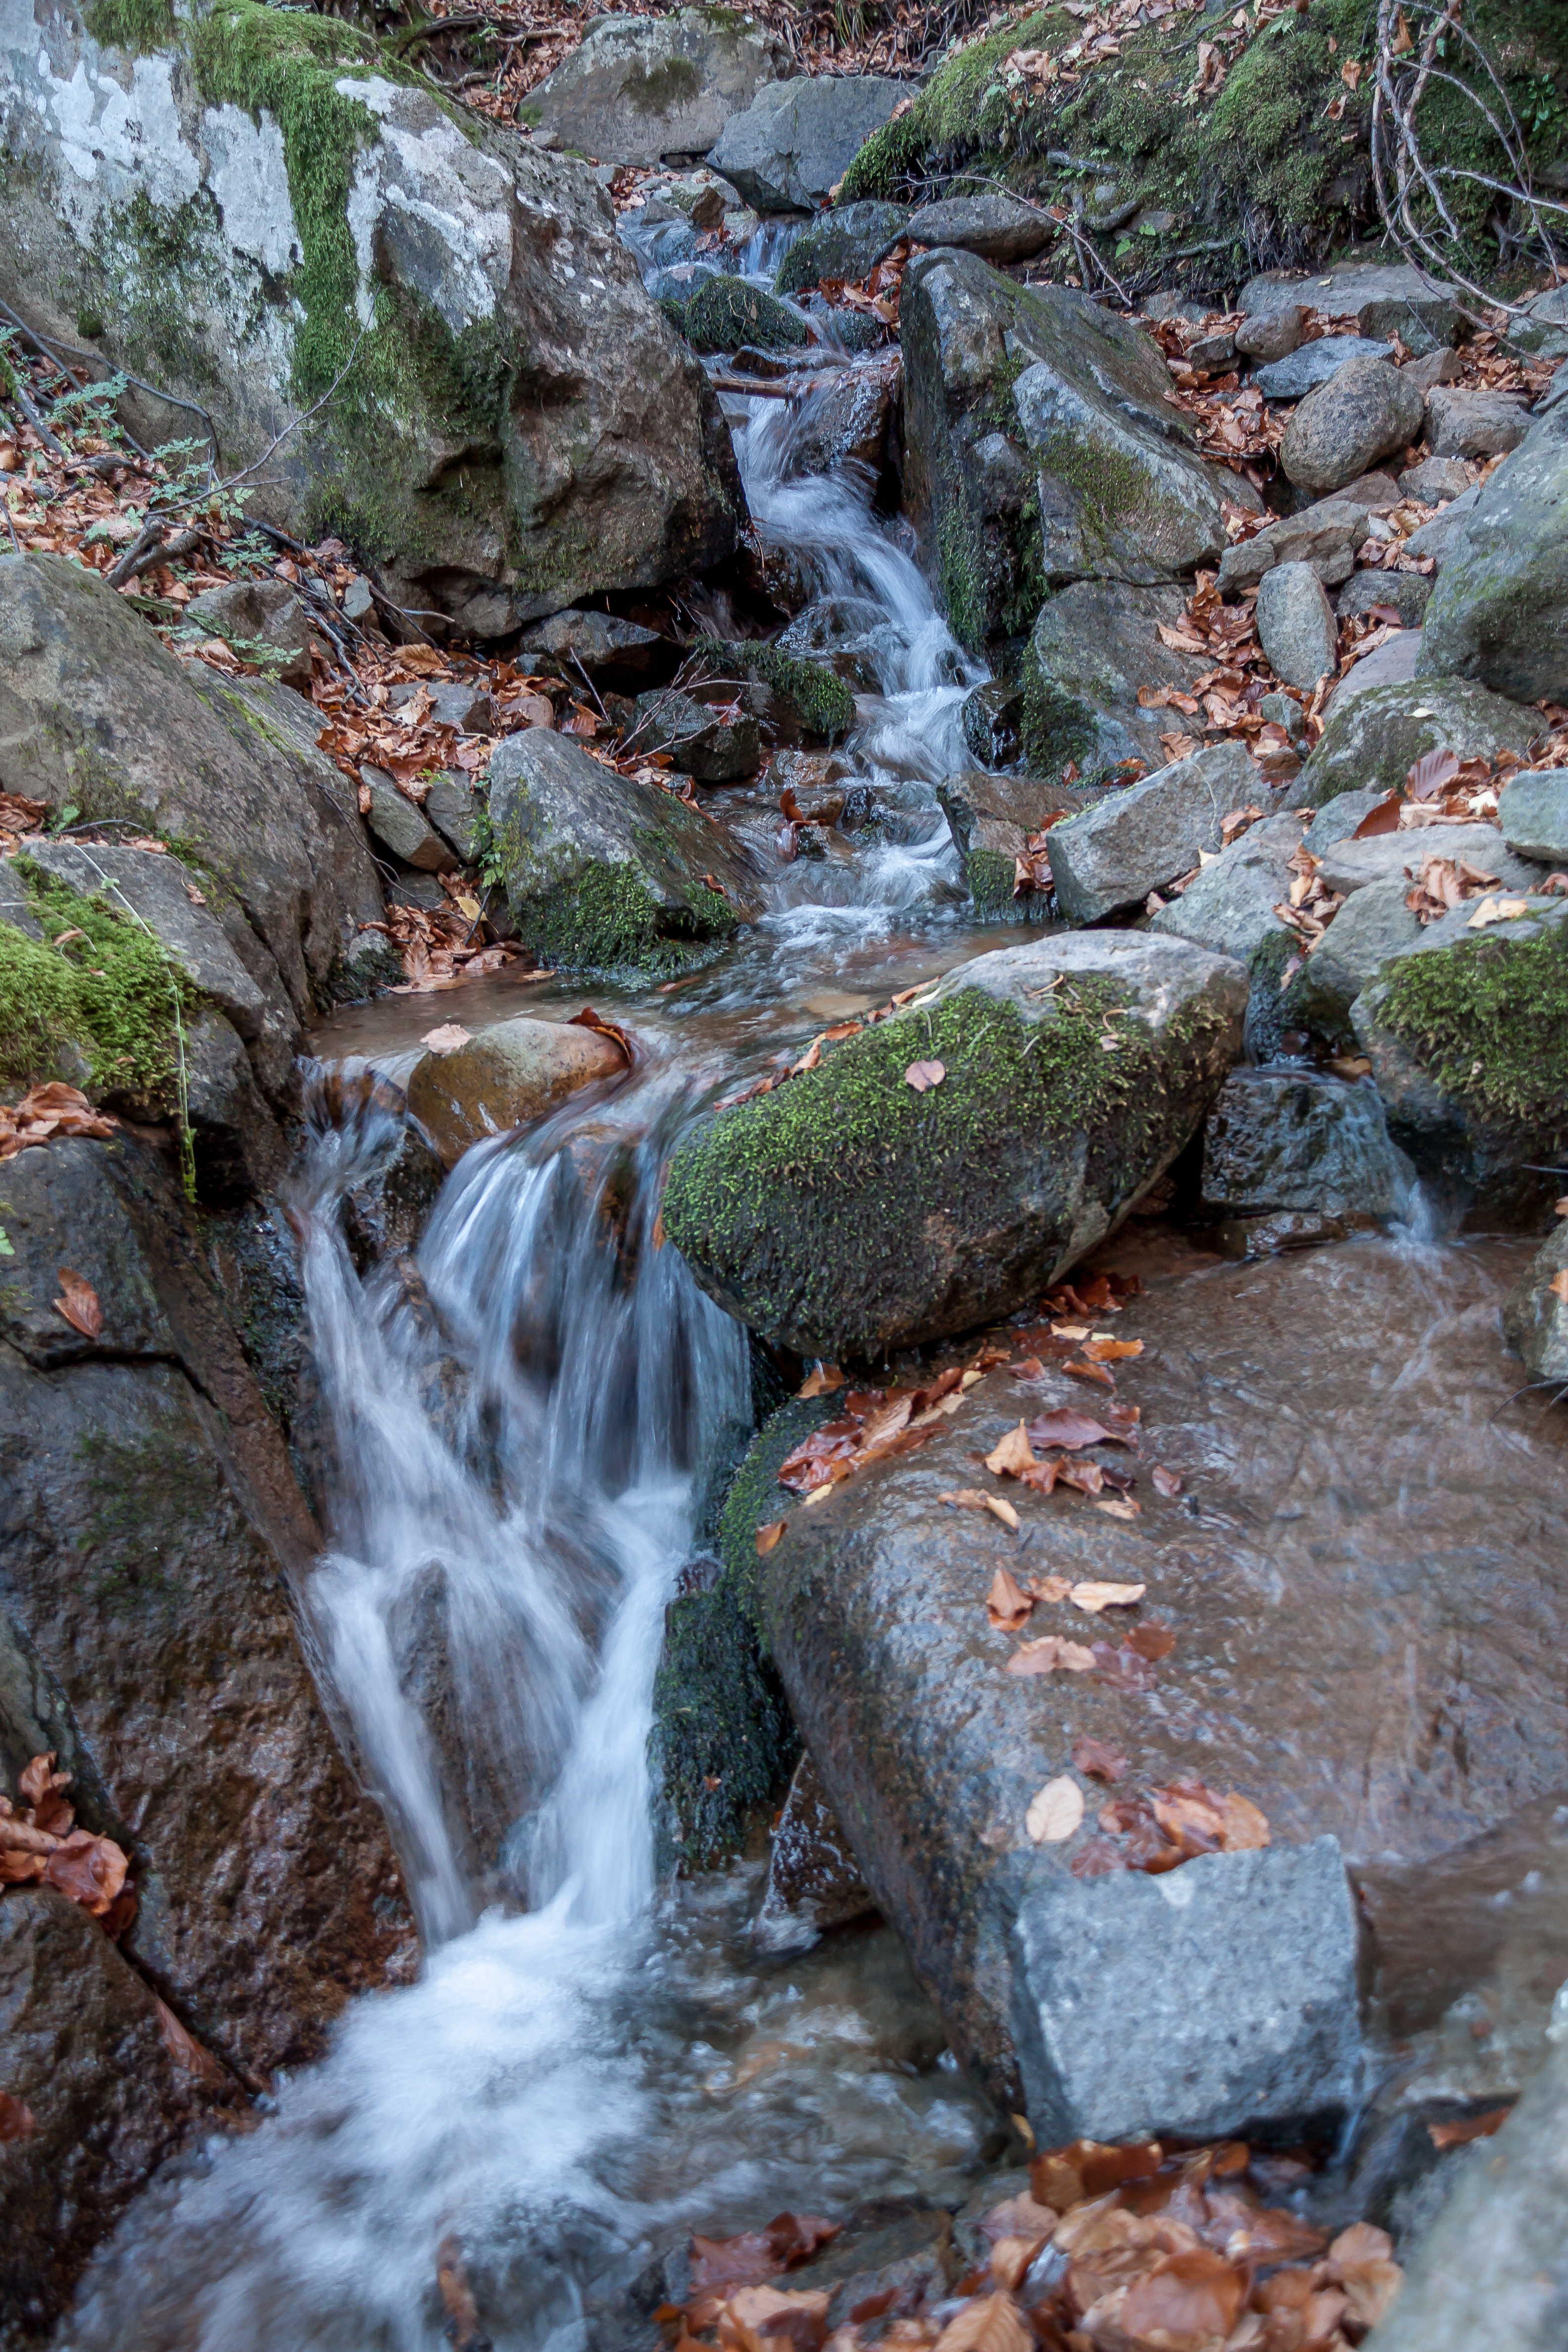
stream, forest, water, body of water, water resources, watercourse, nature, waterfall, natural landscape, leaf, rock, vegetation, creek, nature reserve, wilderness, riparian zone, mountain river, tree, river, stream bed, biome, state park, arroyo, water feature, ravine, spring, autumn, plant, fluvial landforms of streams, grass, national park, rapid, tributary, moss, chute, vascular plant, mineral spring, boulder, vacation, formation